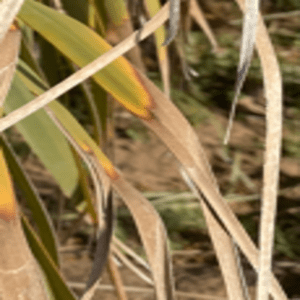
Label: Potassium Deficiency